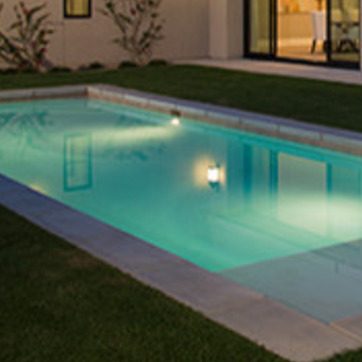
Material: water